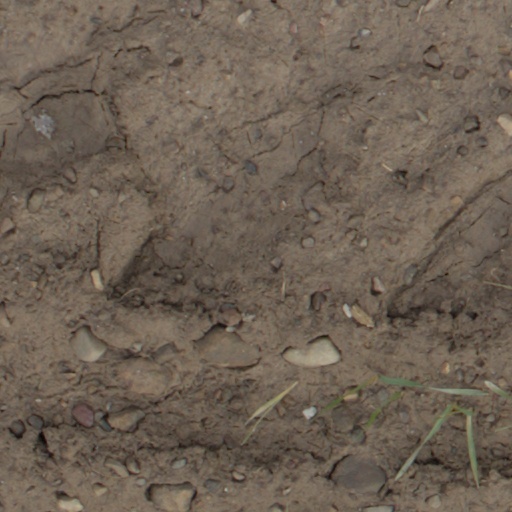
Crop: wheat